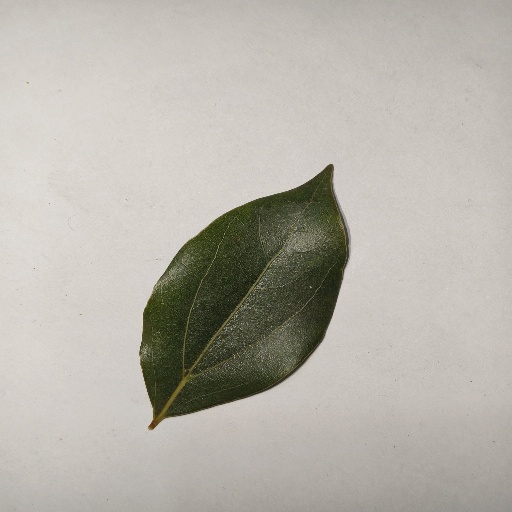
Species: Camphor
Leaf condition: Healthy Leaf